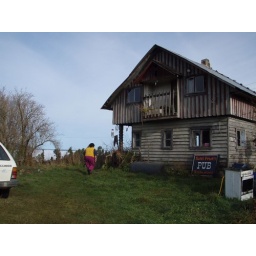
The house is just fabulous. It's built into the hill, the bathroom is under ground from this side.